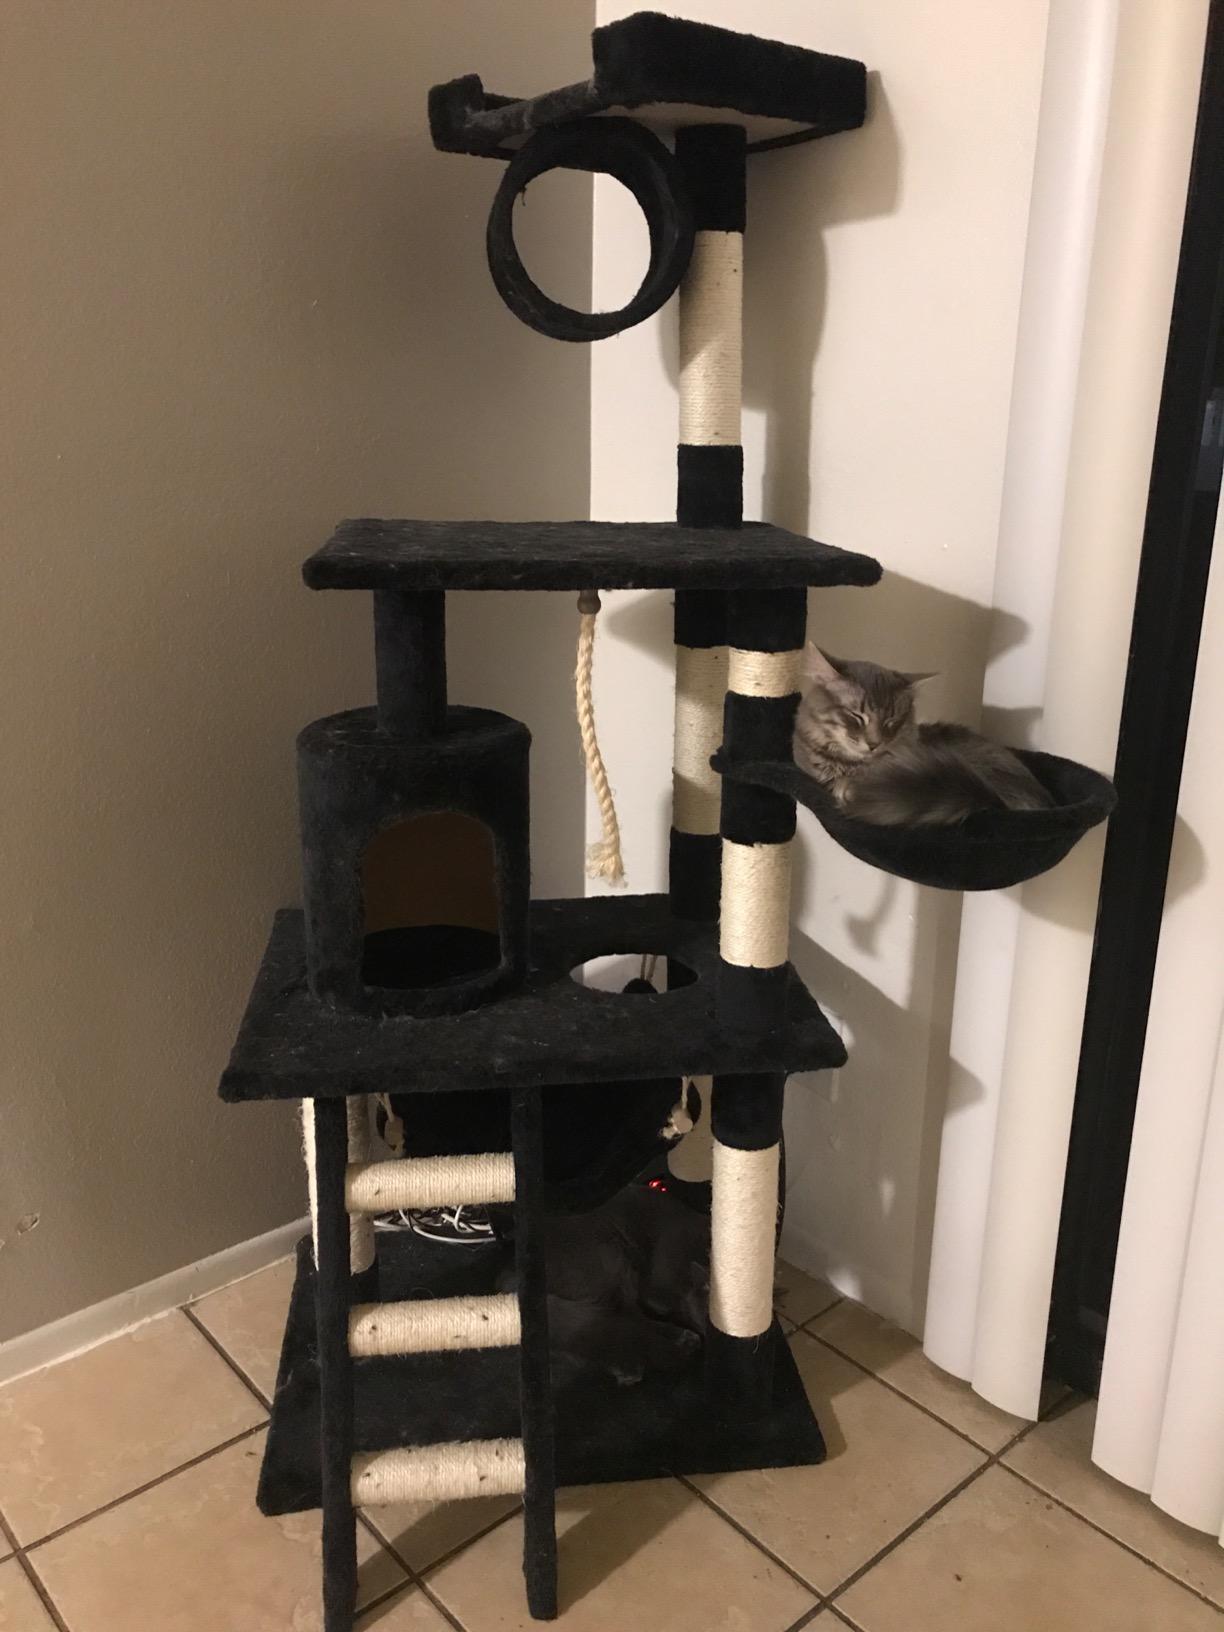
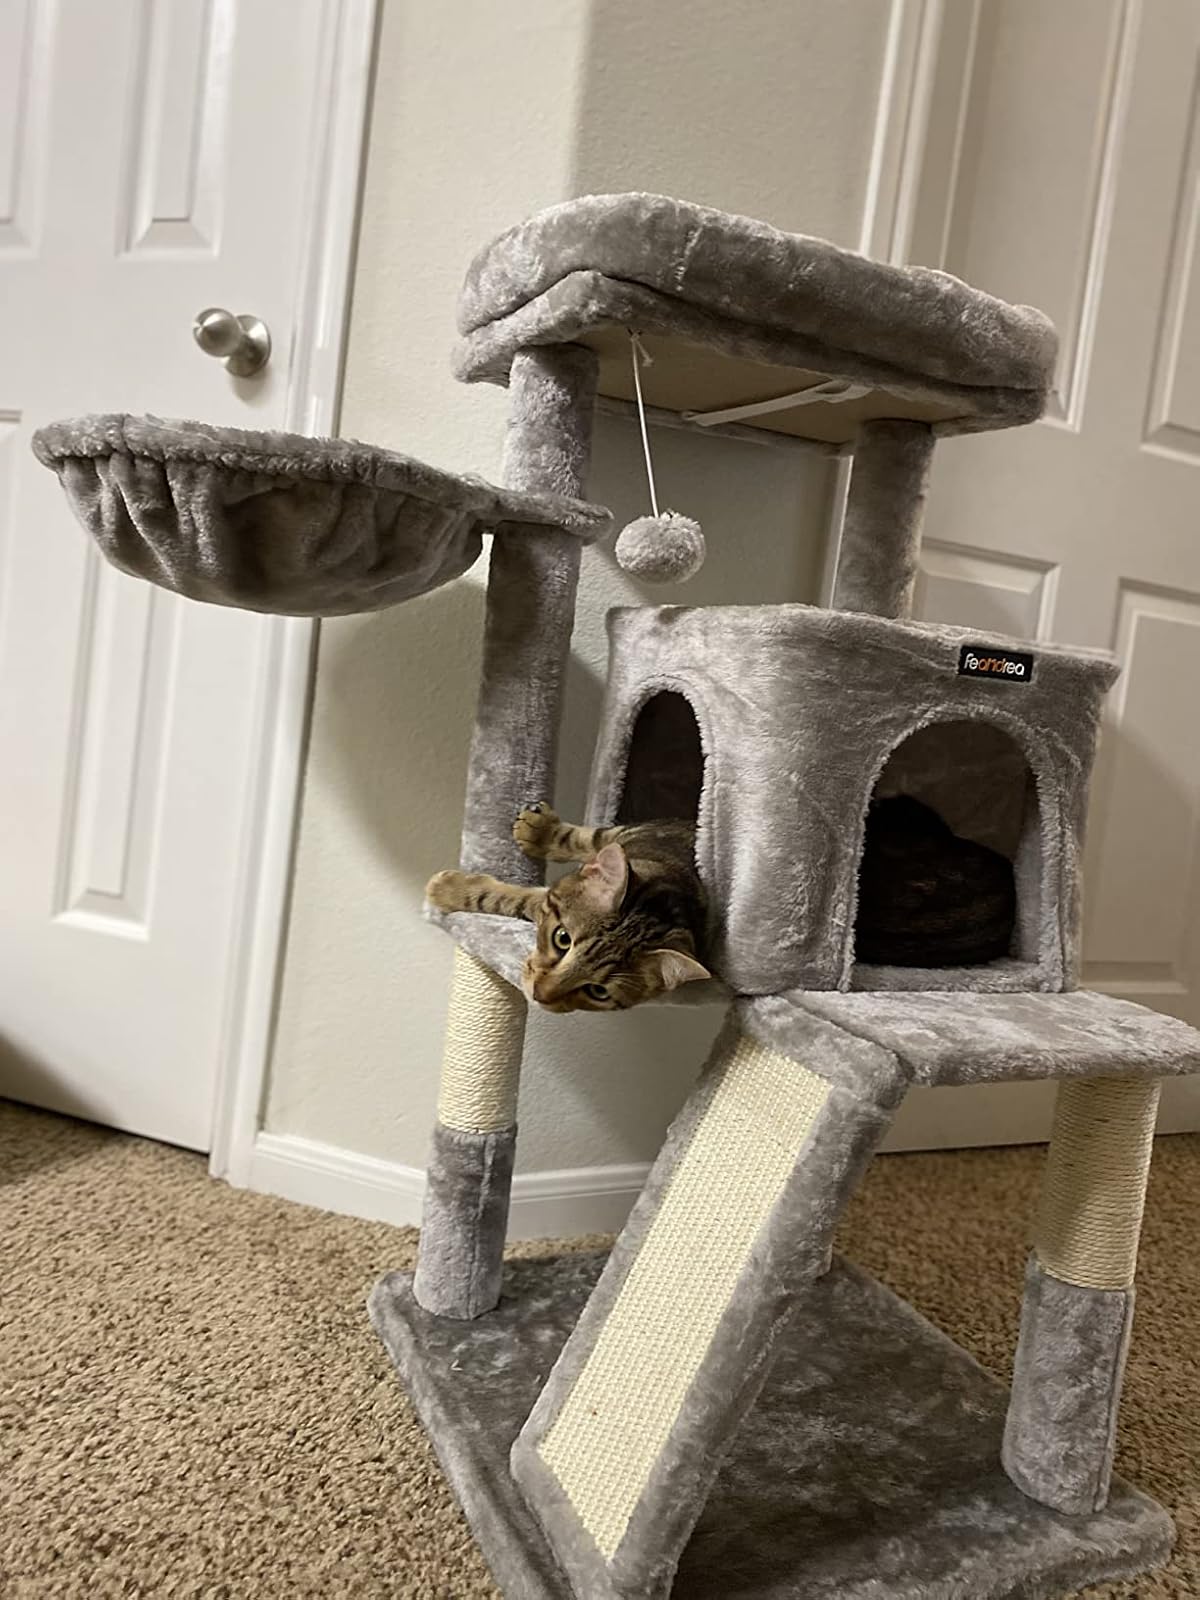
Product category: items_cat tree
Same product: no